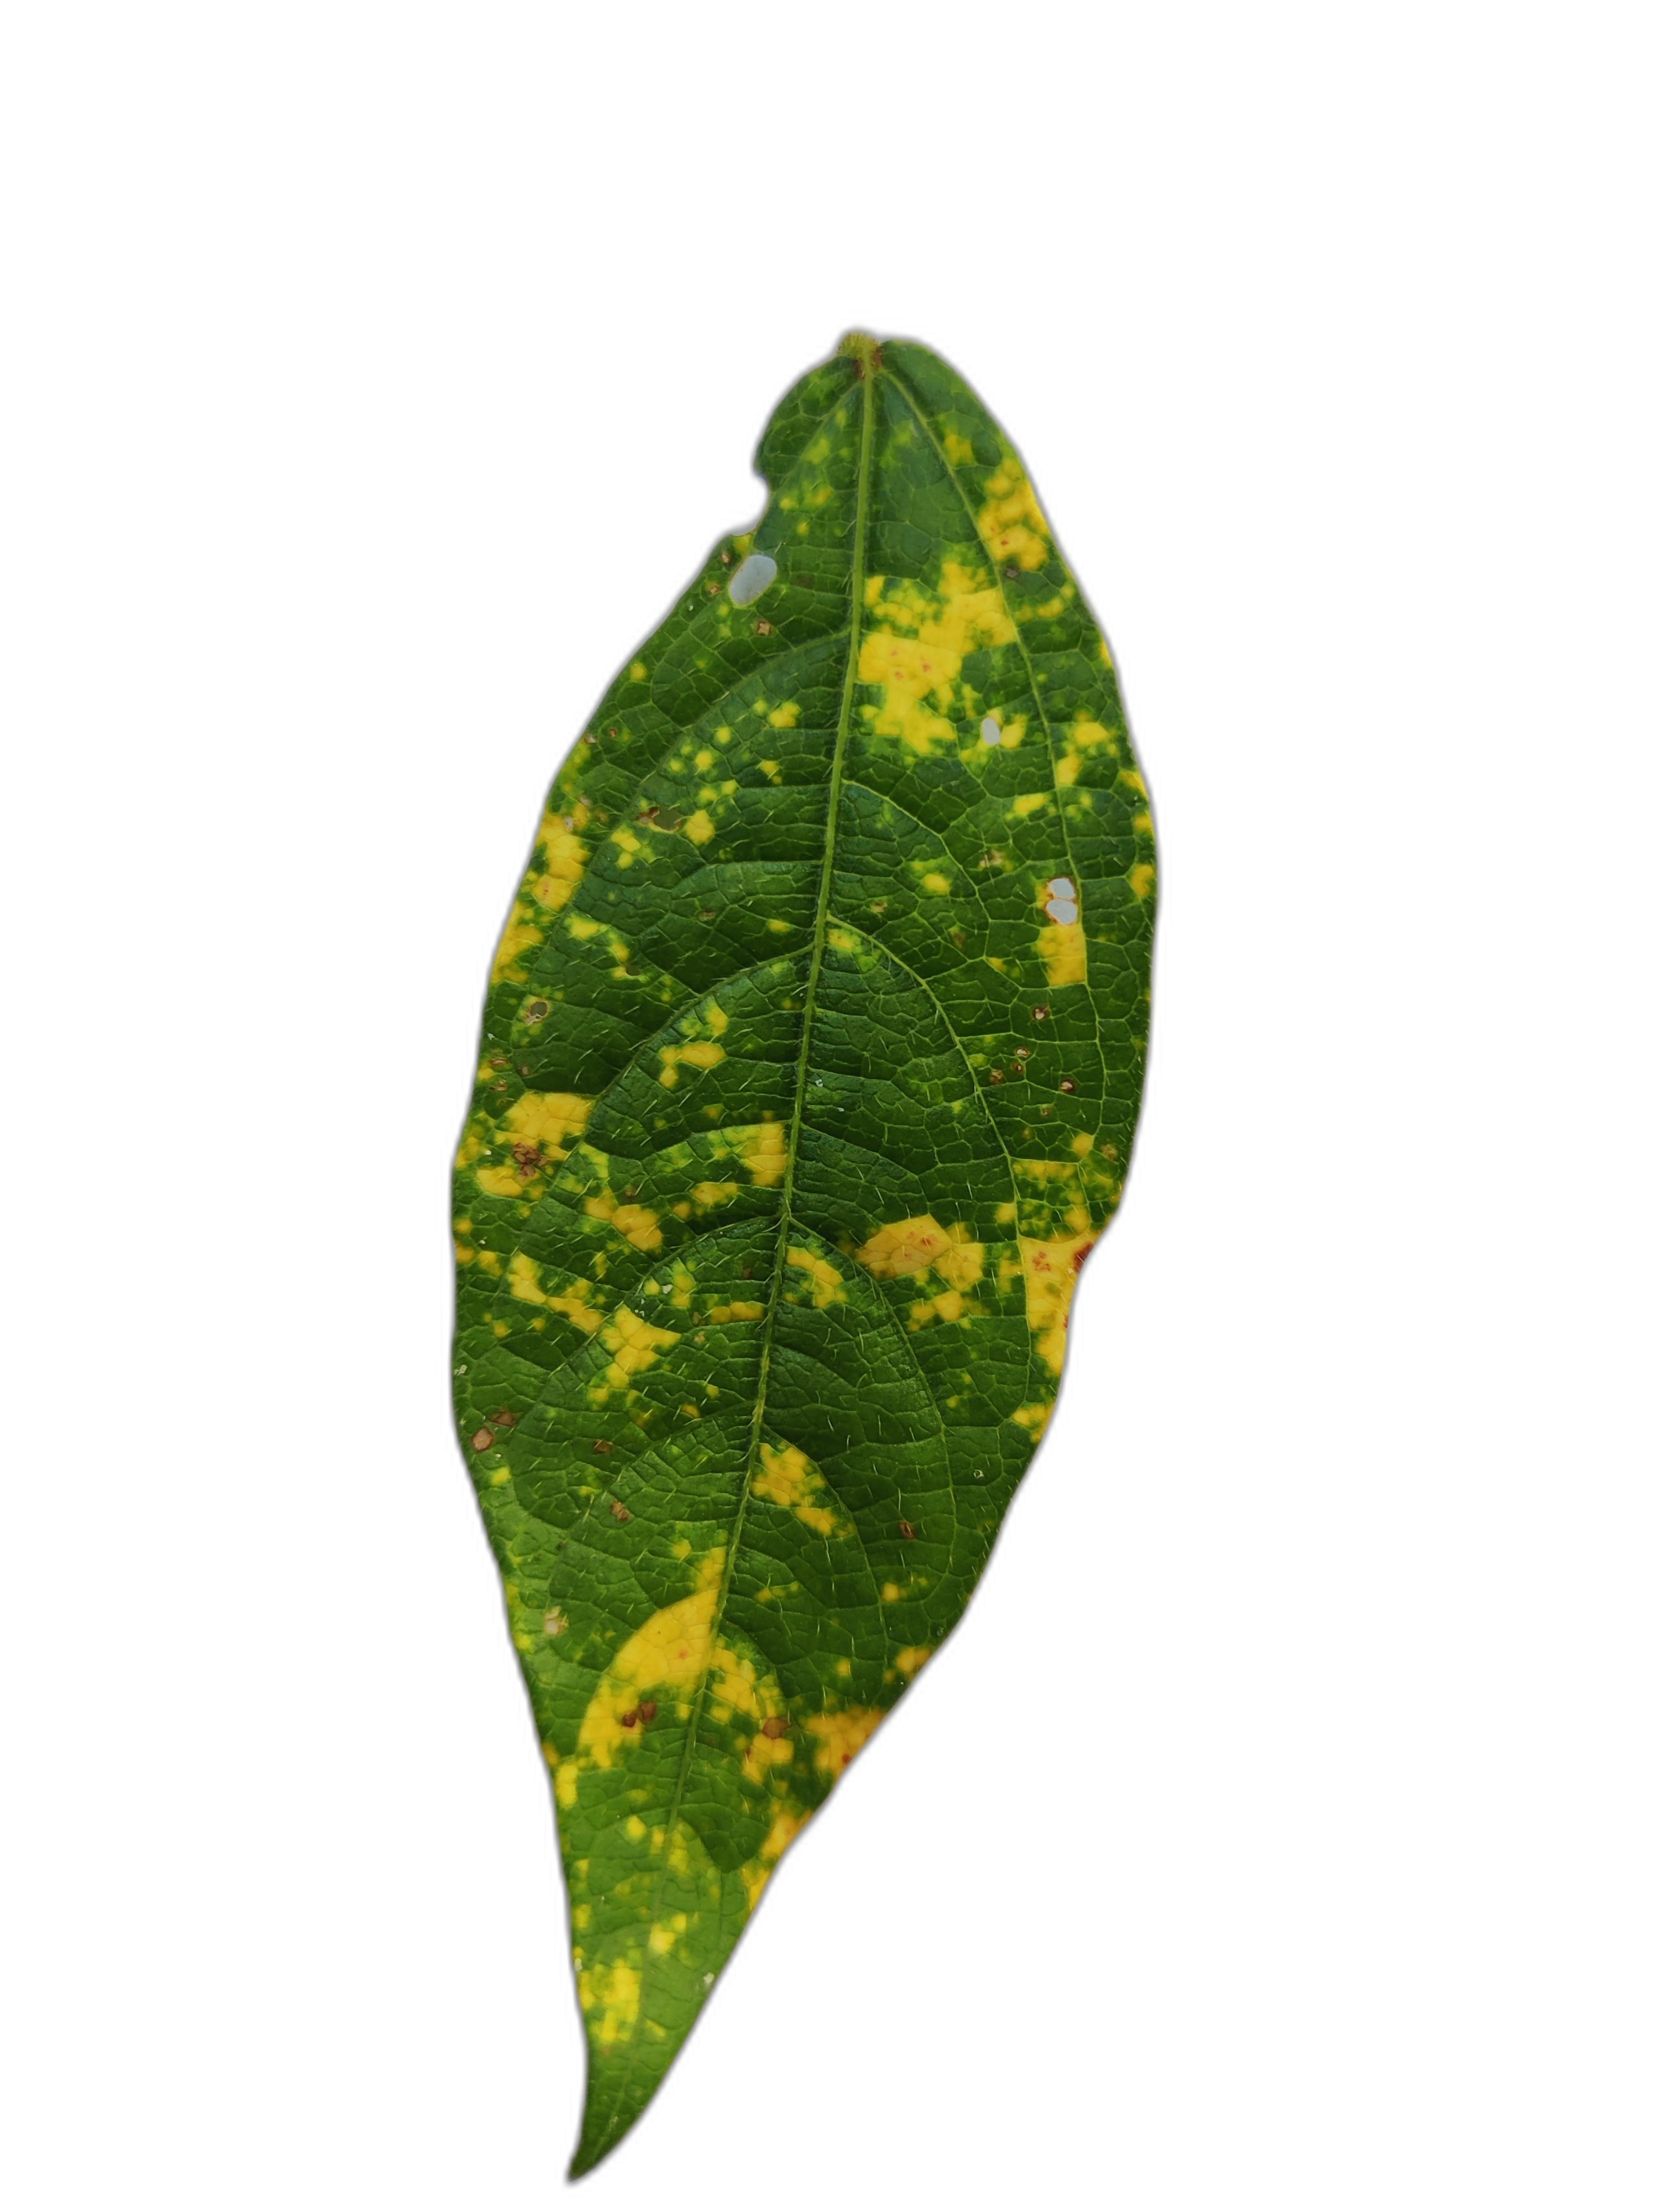
Label: Yellow Mosaic